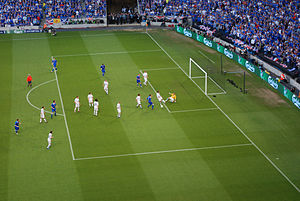
Fodboldbane / Straffesparks- og målfelterne
Straffesparksfeltet er det store rektangulært markerede område. Det mindre rektangulære område inden i er "målfeltet" (her er målmanden, i den gule trøje, den eneste spiller i målfeltet). Buen er den buede linje der er på "toppen" af straffesparksfeltet (her står dommeren, i rød trøje, nær buen).
"En fodboldbane er spillestedet for fodbold. Dens dimensioner og markeringer er defineret af §1 i Laws of the Game, ""Banen""